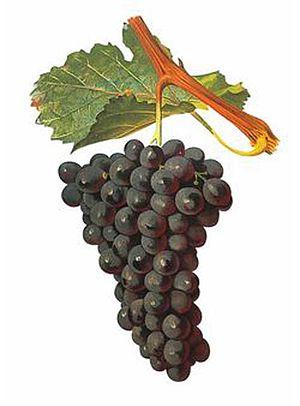
Cépage Terret noir
Le Terret est une famille de cépages noir, gris et blanc.
Le terret noir est un cépage de France de raisins noirs du Languedoc.